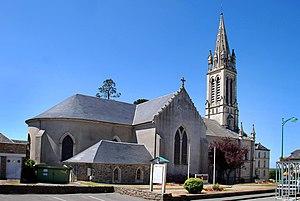
Caumont-l'Éventé (Calvados)
Caumont-l'Éventé est une ancienne commune française, située dans le département du Calvados en région Normandie, peuplée de 1 324 habitants.